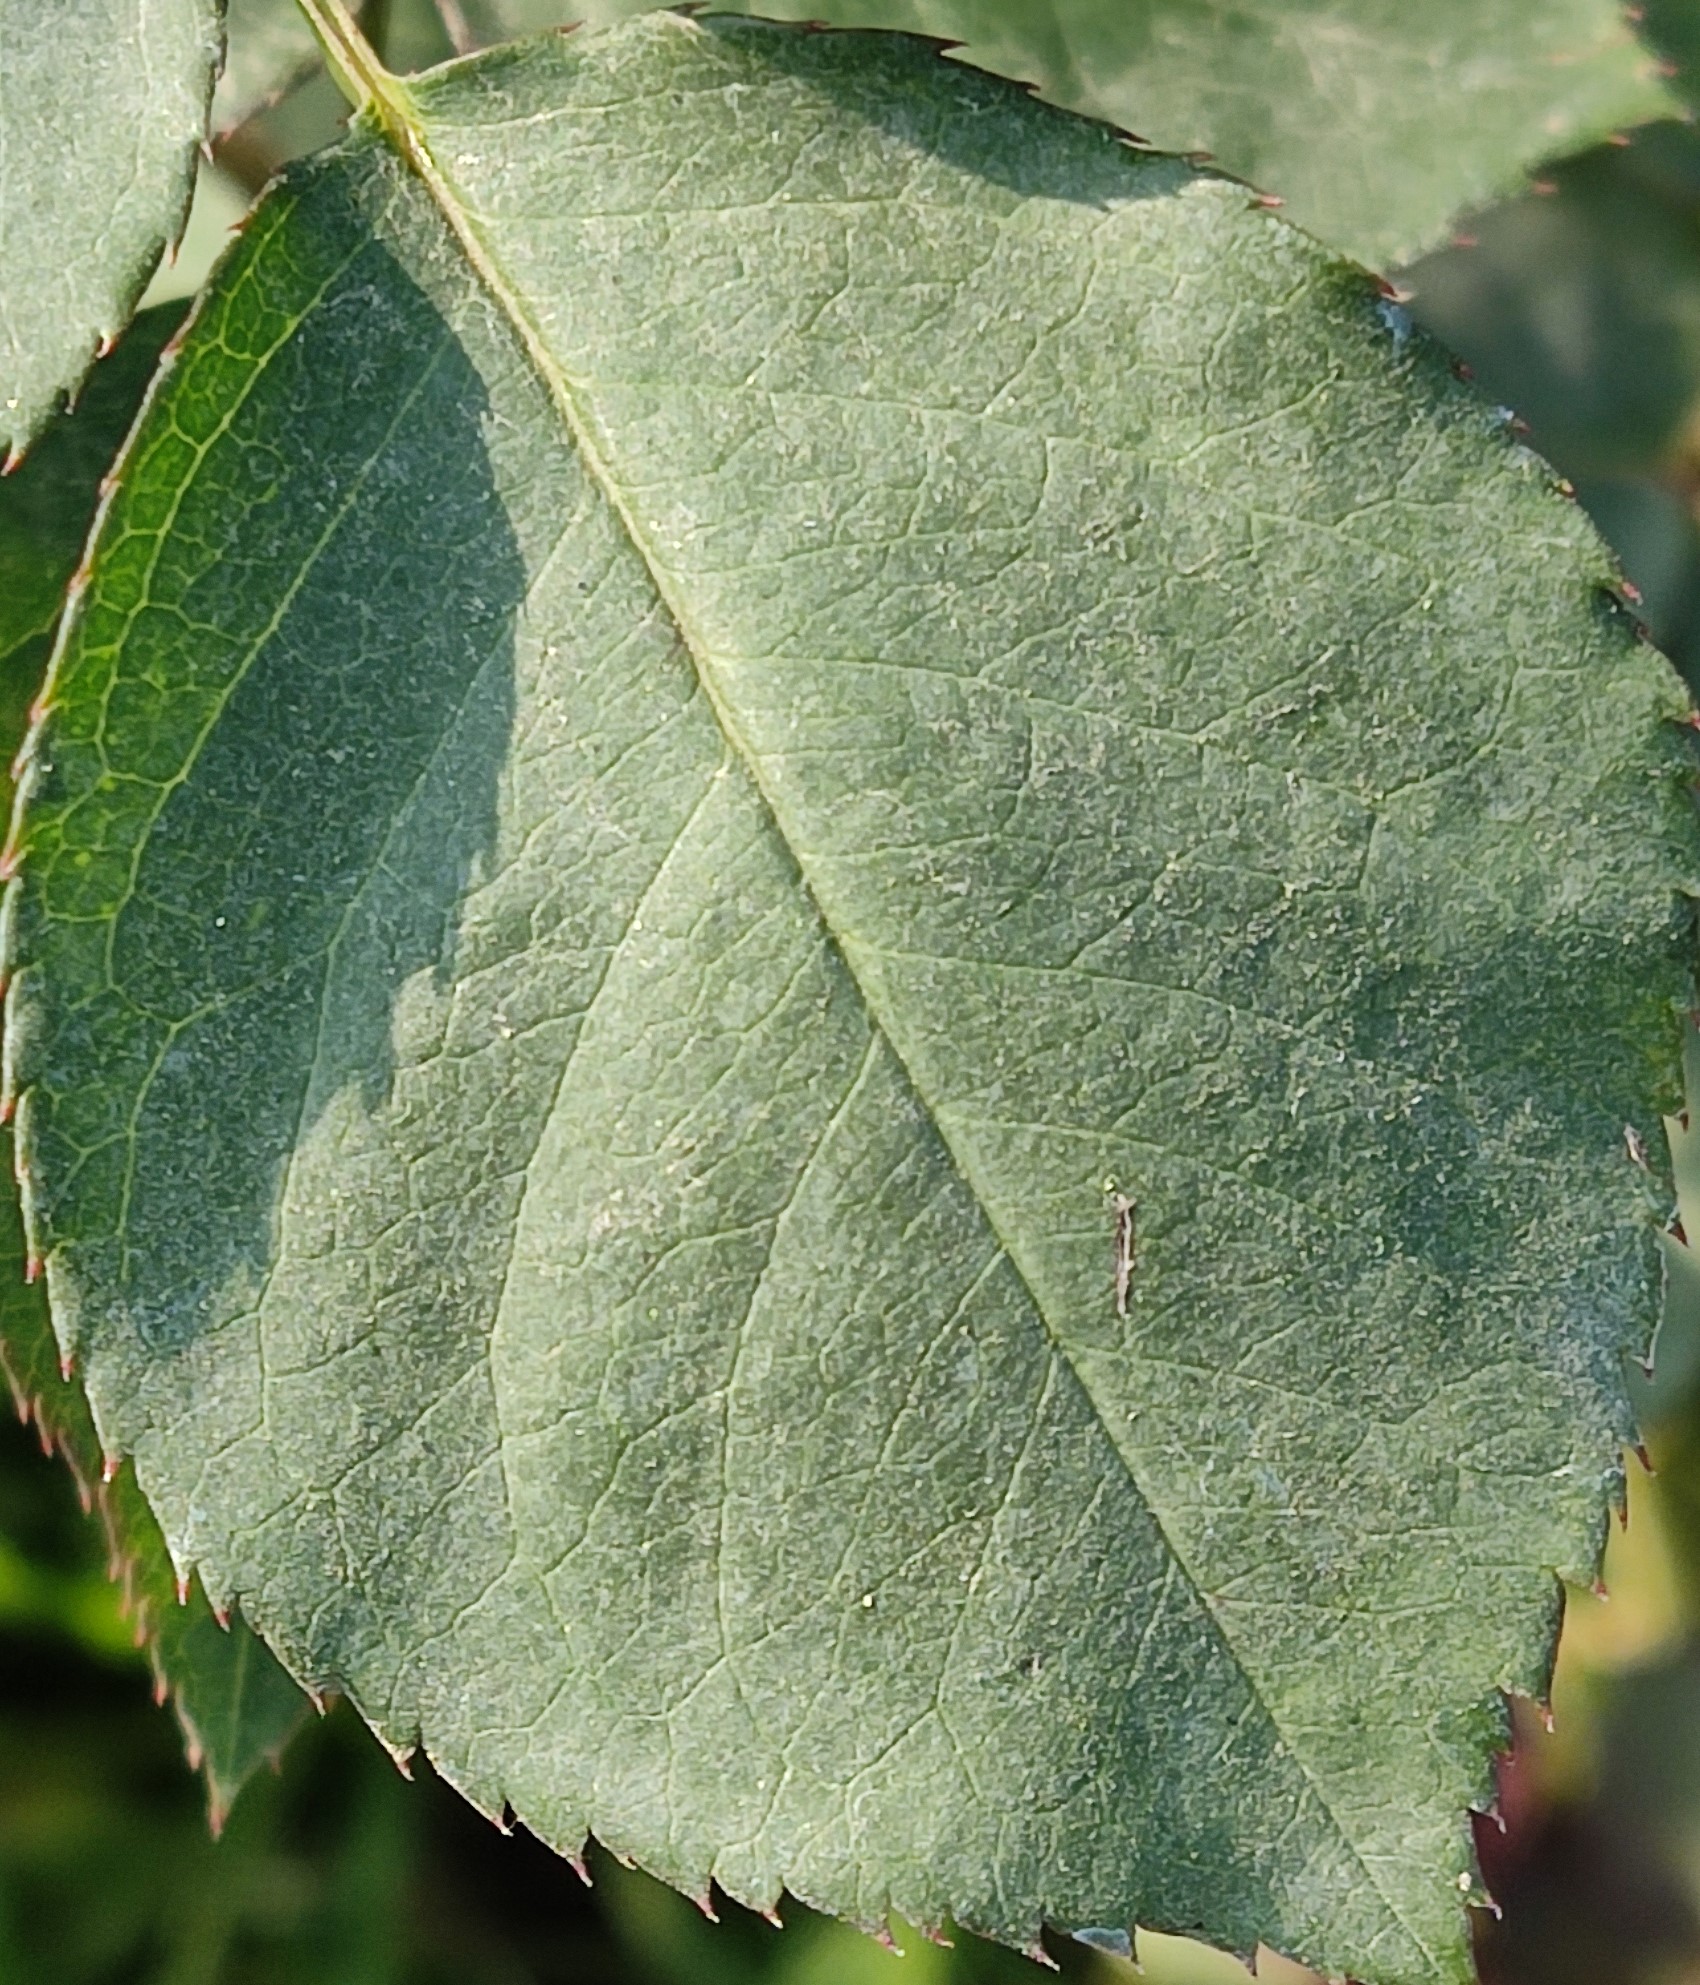
Label: Fresh Leaf